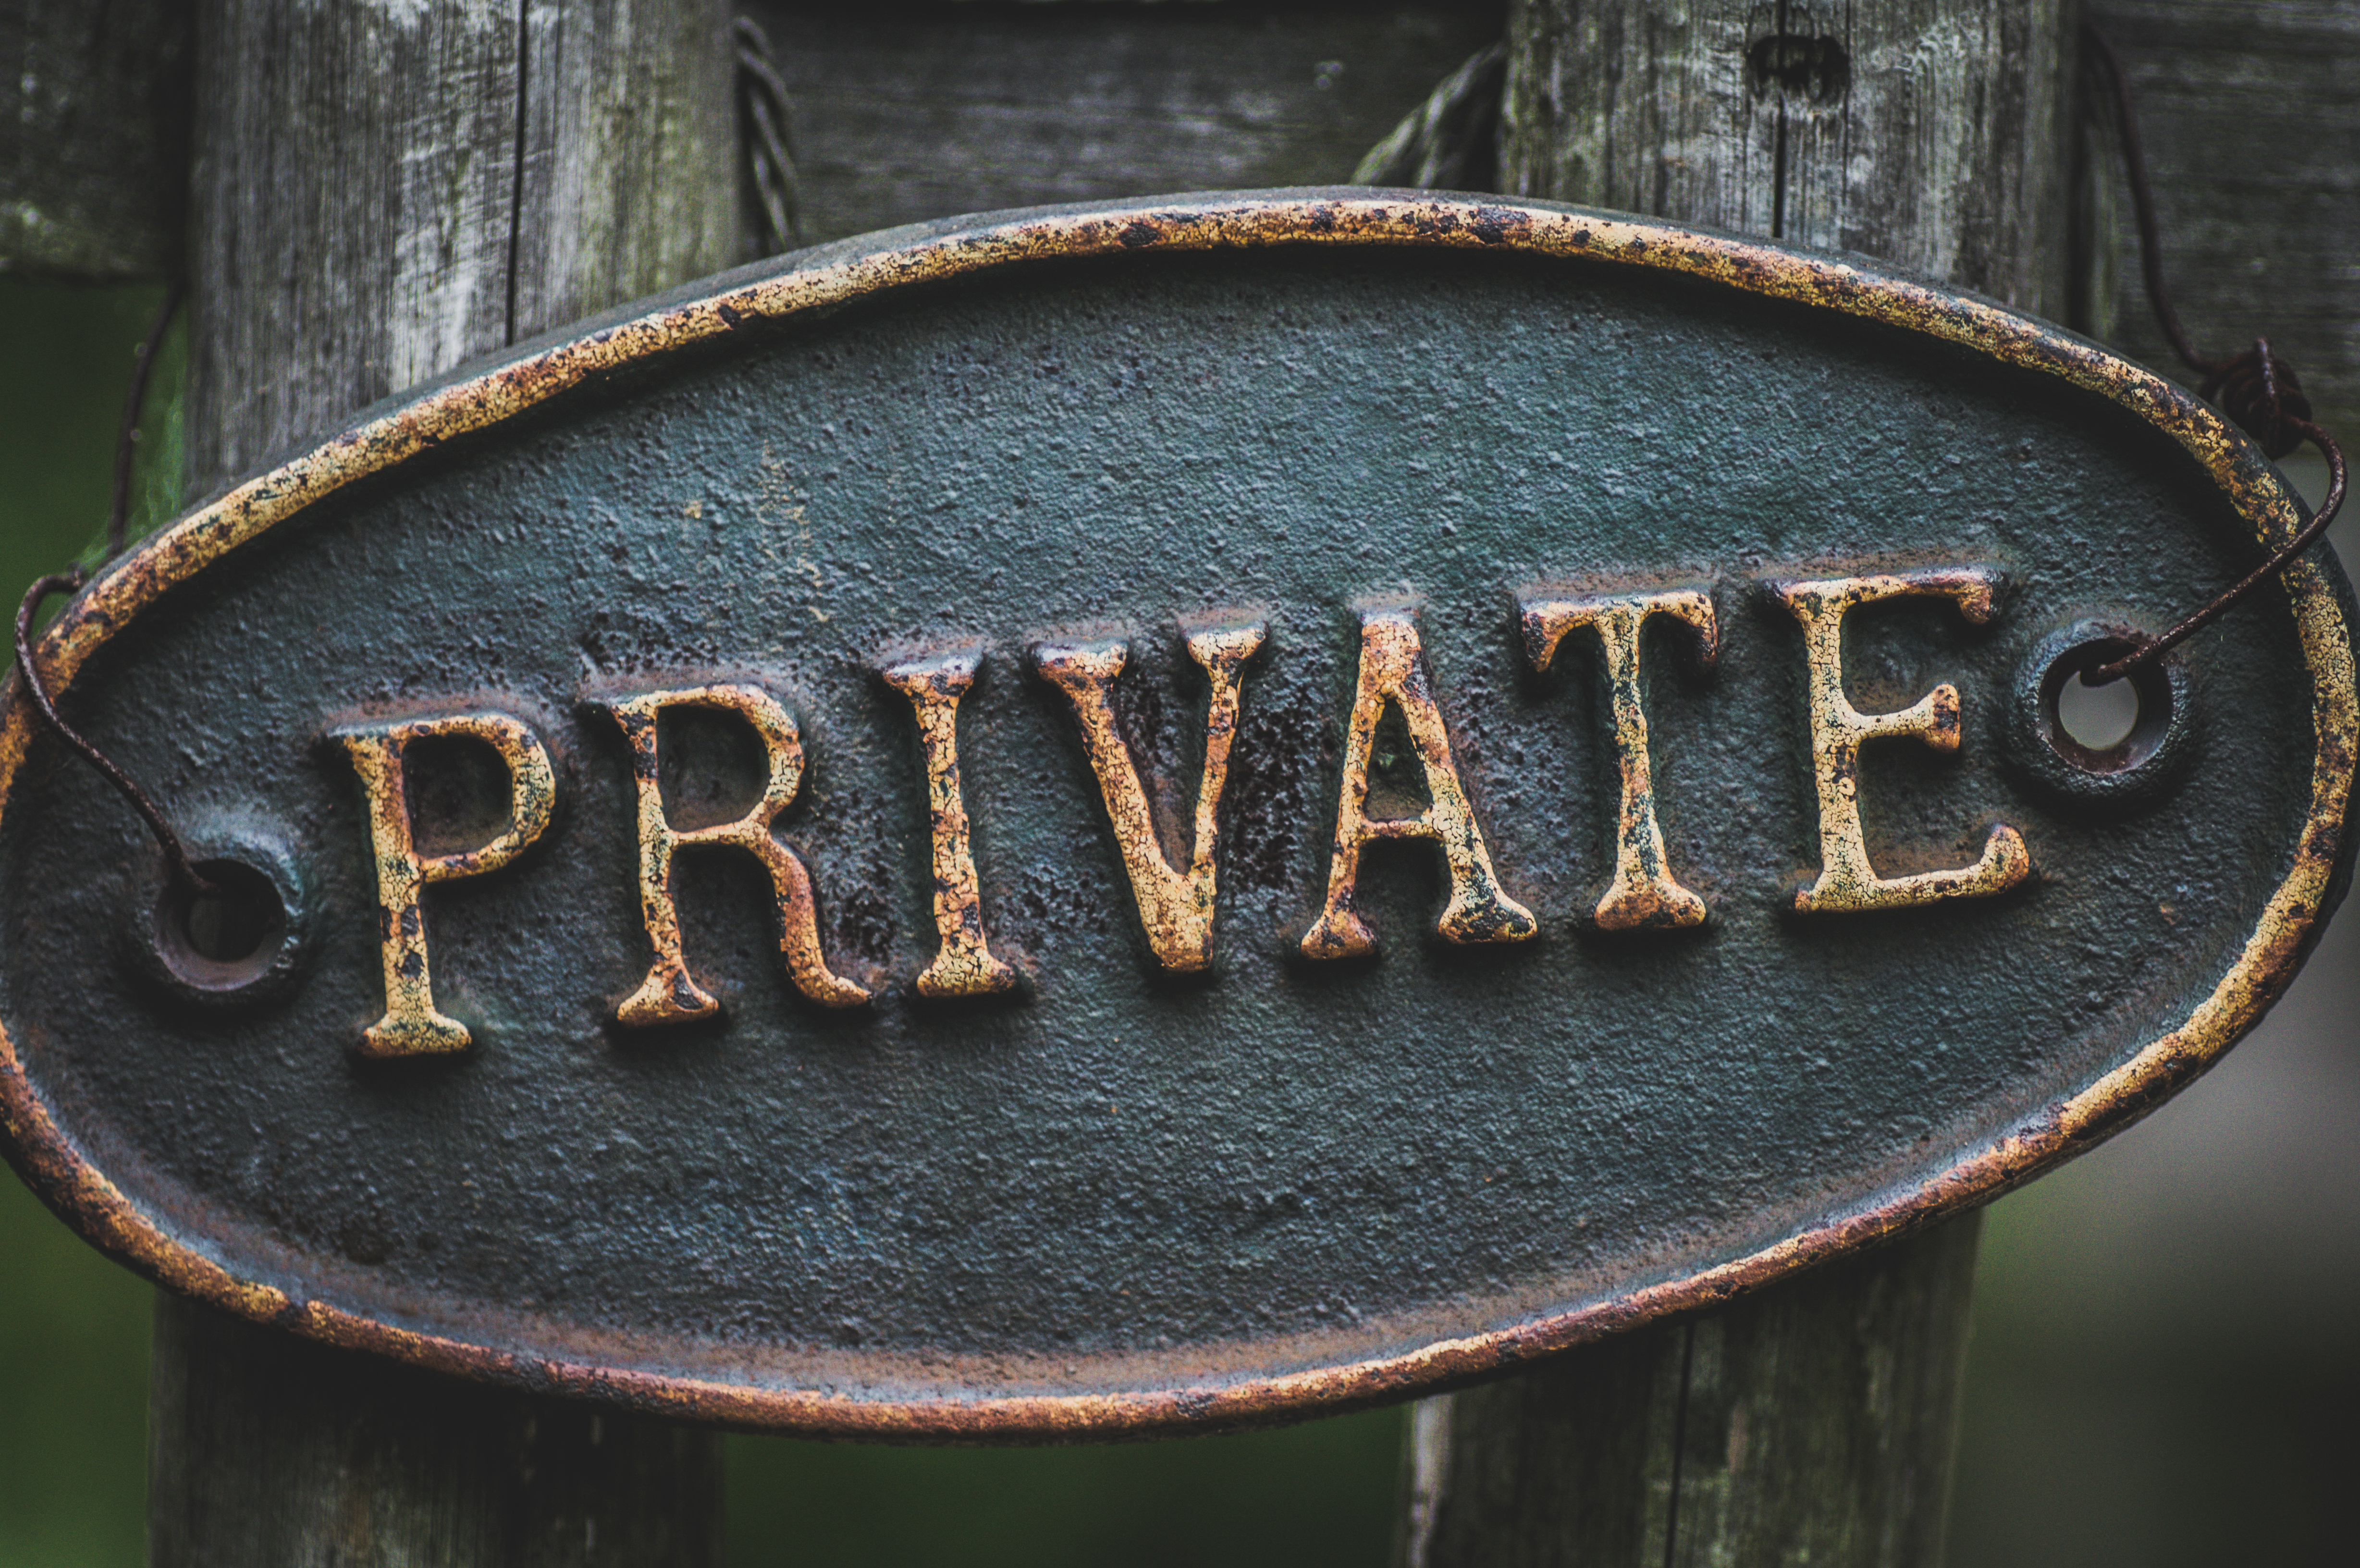
wood, number, art, iron, private, shape, hff, fencedfriday, happyfencefriday, slta57, man made object, ancient history